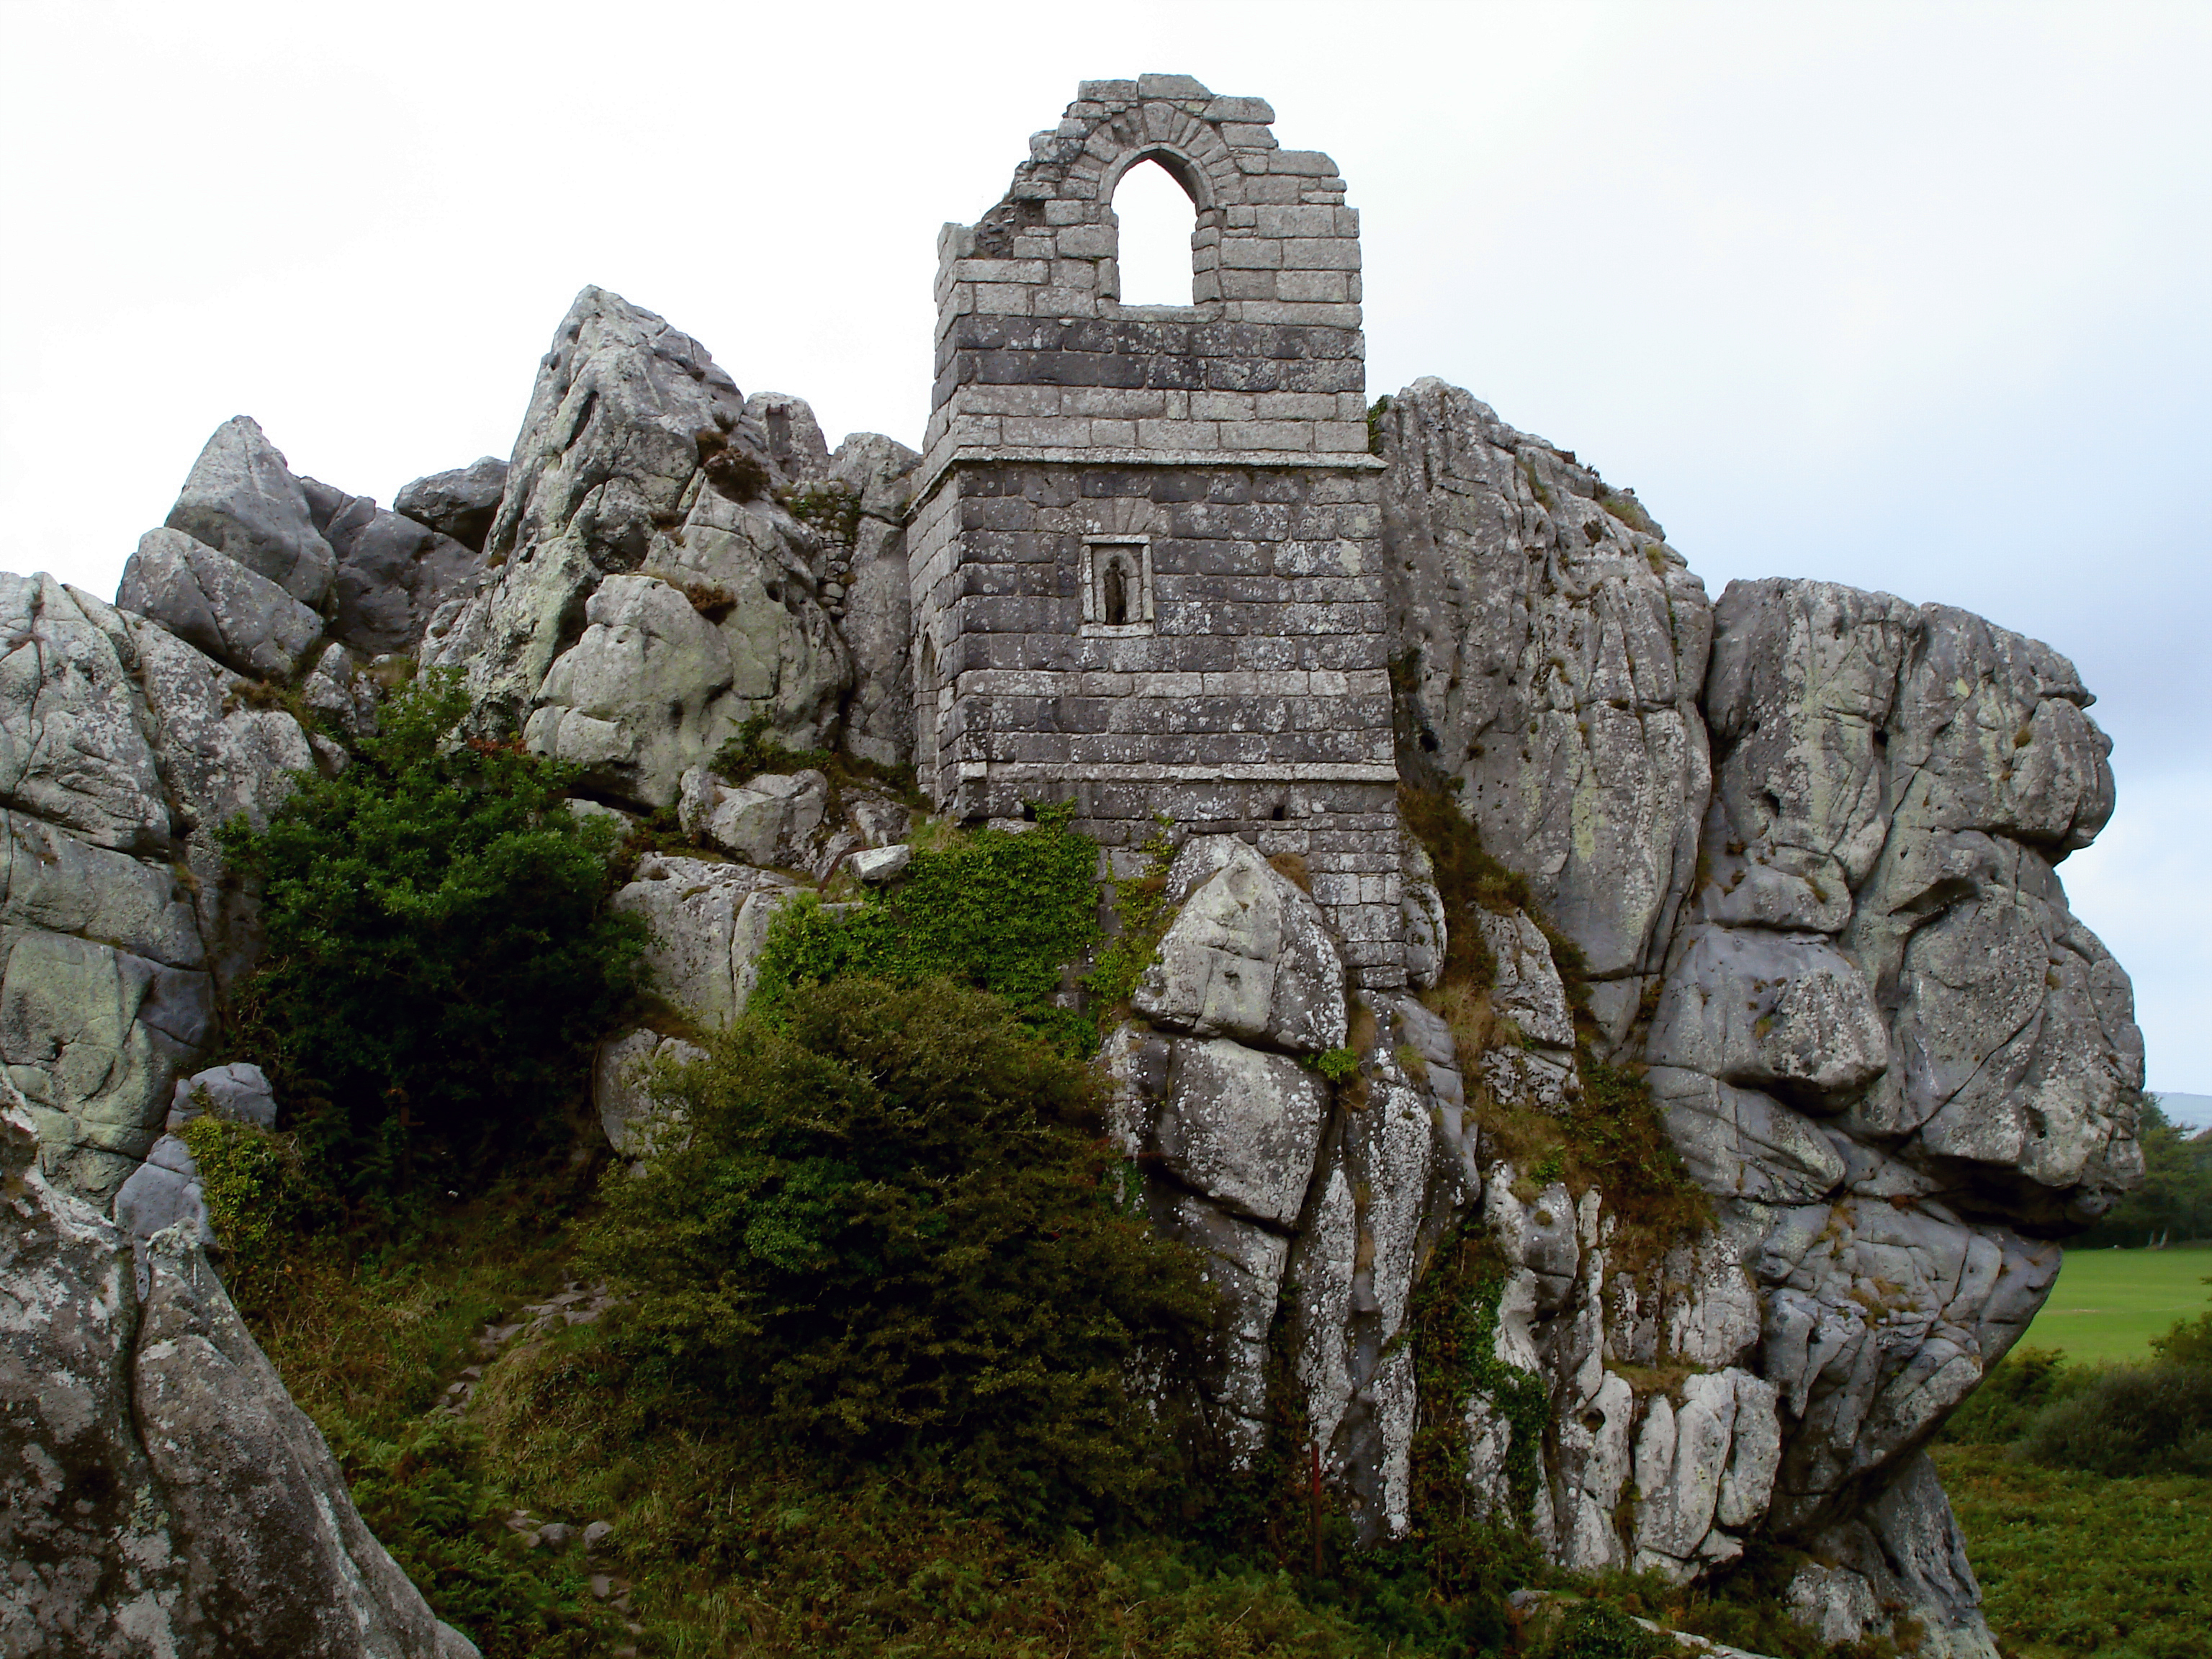
rock, building, formation, landmark, terrain, place of worship, ruins, monastery, monolith, hermitshouse, archaeological site, historic site, ancient history